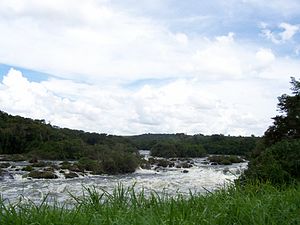
Nilen / Billeder og mediefiler af Nilen
Nilen dannes af to floder, der samles i Khartoum i Sudan.